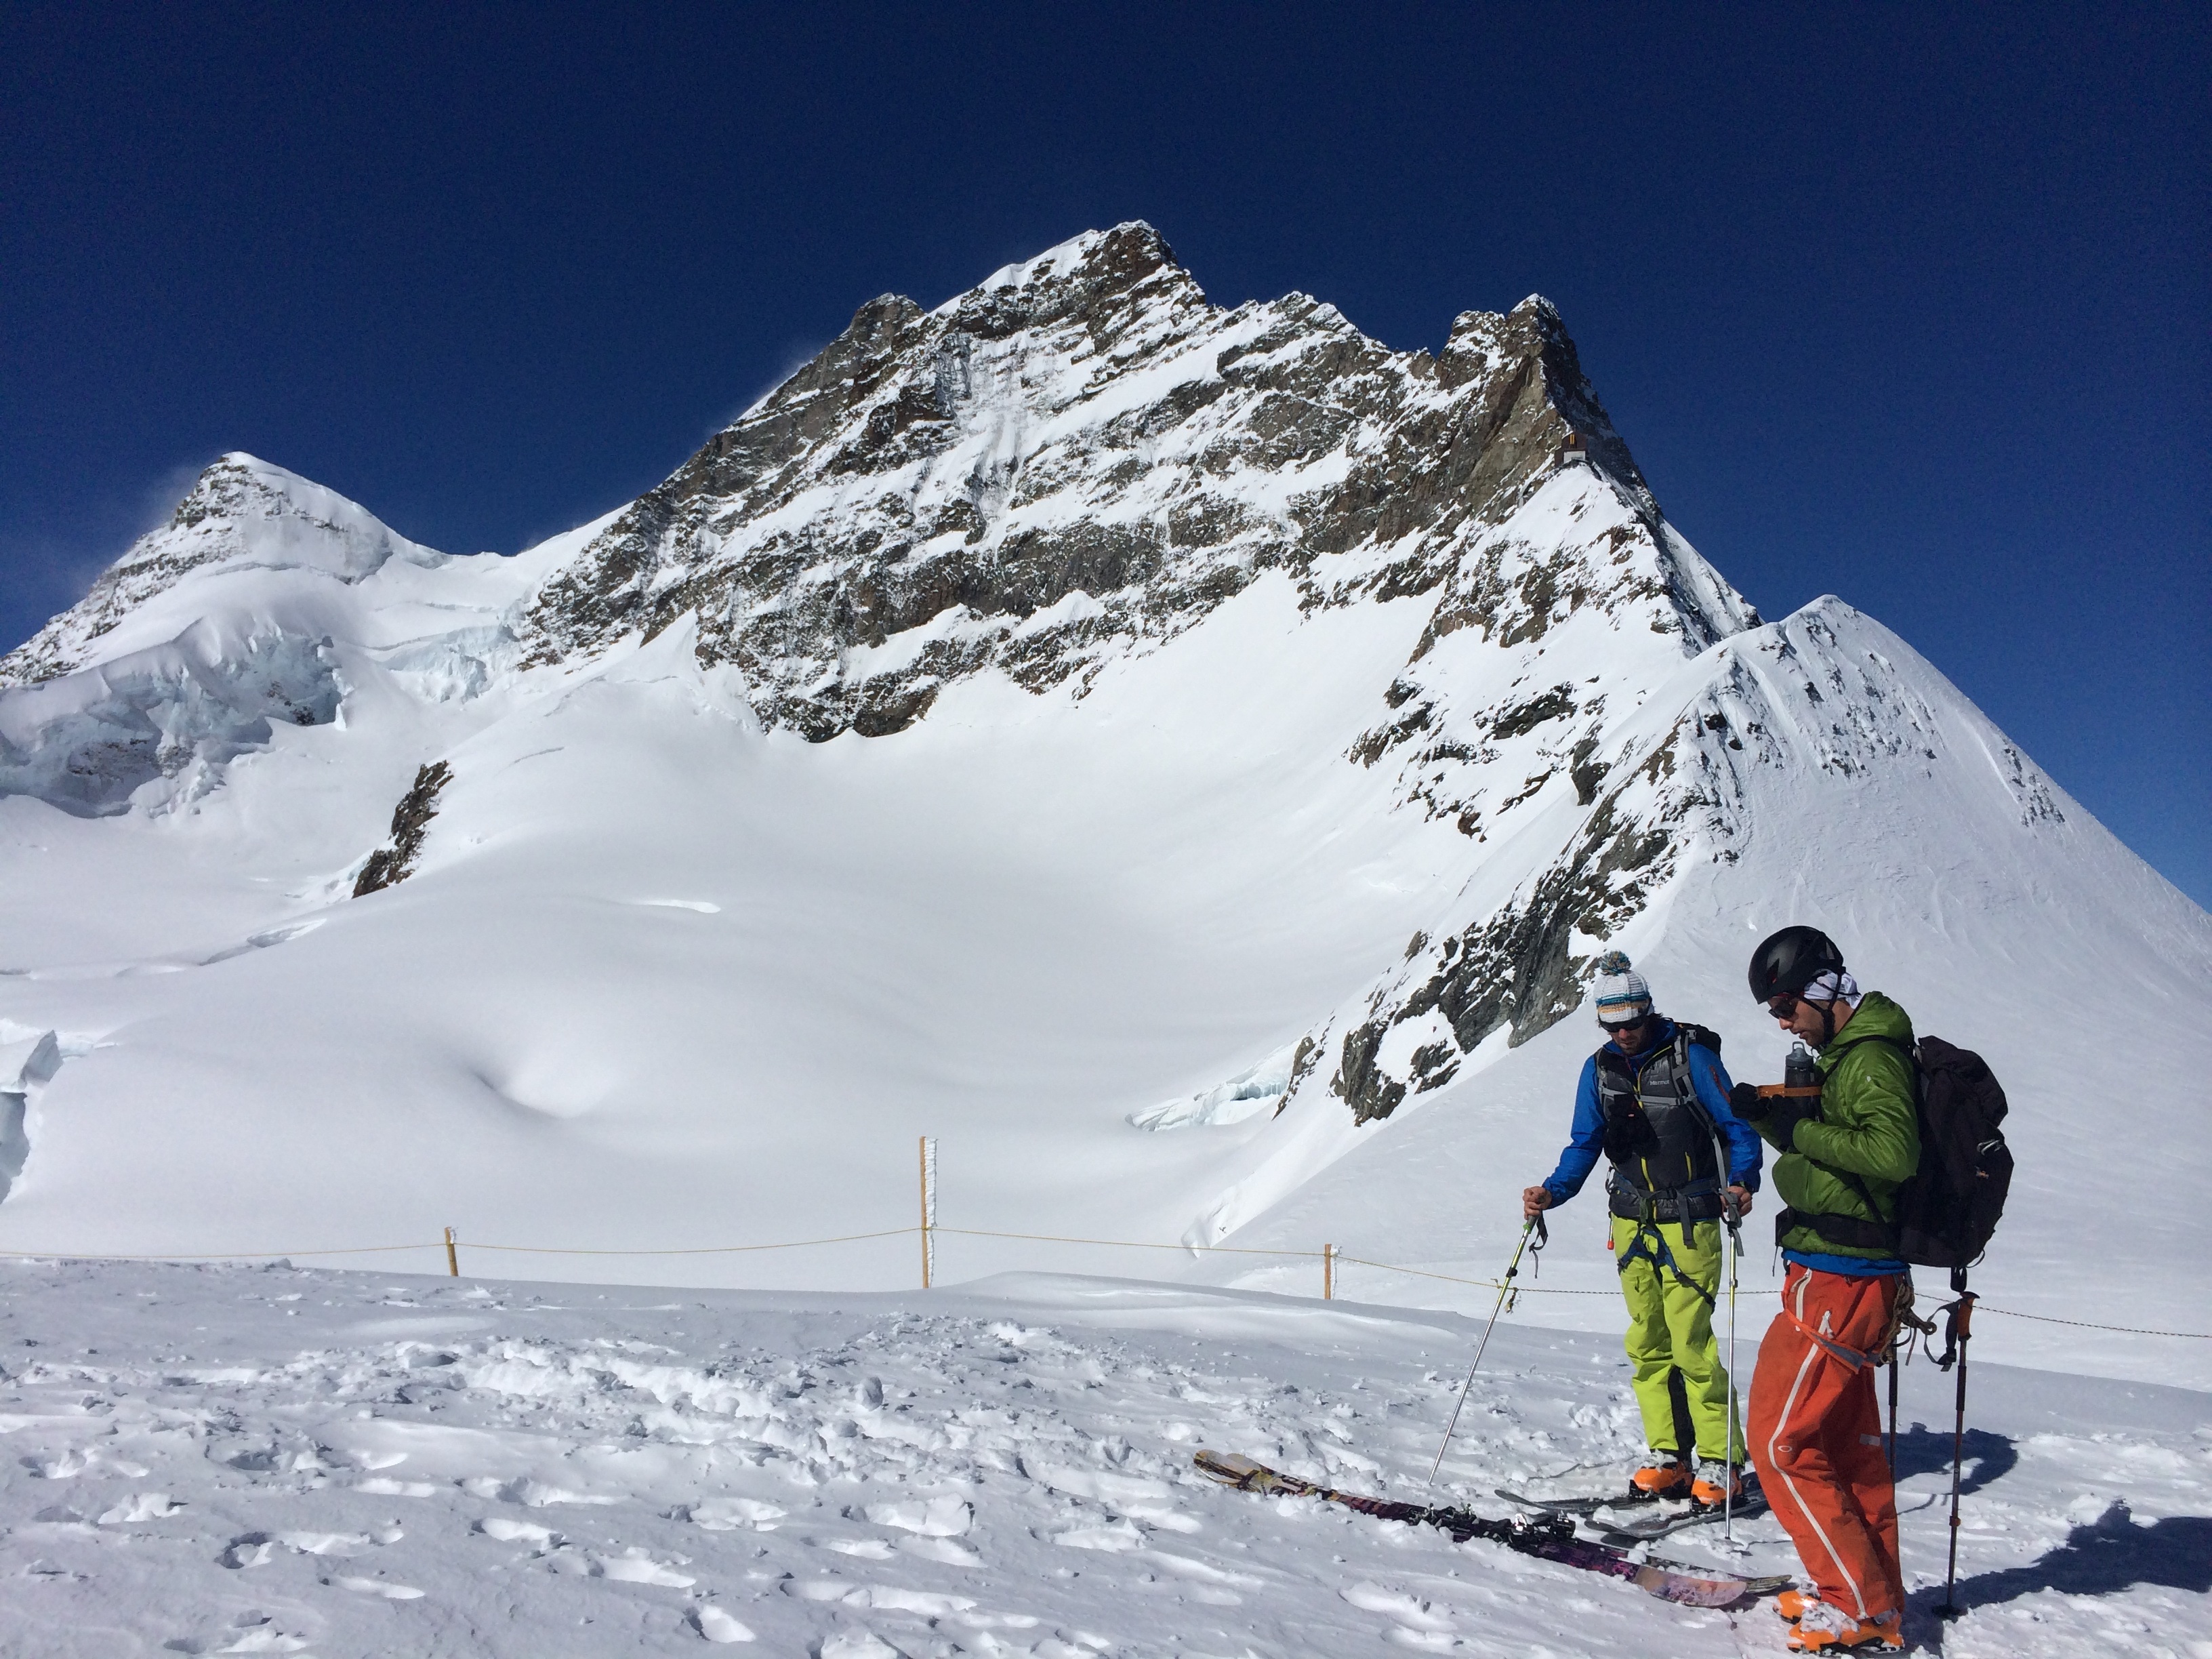
landscape, mountain, snow, winter, mountain range, recreation, climbing, extreme sport, skiing, ridge, summit, snow mountain, mountaineering, winter sport, sports, resort, alps, downhill, ski, footwear, piste, ski touring, in the cold, nordic skiing, ski mountaineering, ski equipment, outdoor recreation, mountainous landforms, geological phenomenon, telemark skiing, dongshan